William Allen Butler

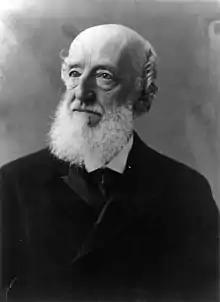
"Butler in 1902"

William Allen Butler (February 20, 1825 – September 9, 1902) was an American lawyer and writer of poetical satires.